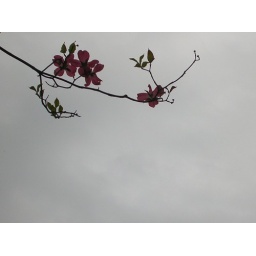
4/30 120:365 pink dogwood against a rainy sky